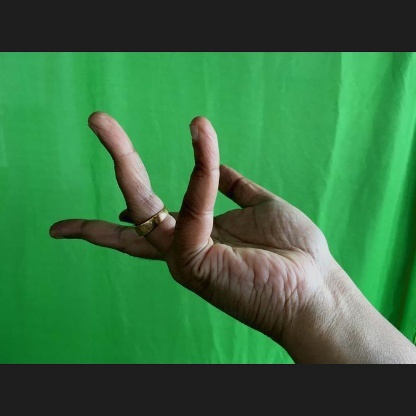
Mudra: Alapadmam